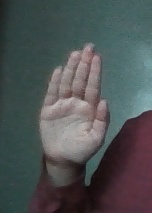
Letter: seen